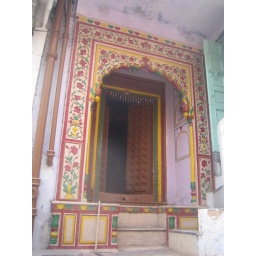
Old Delhi, near Jain Temple, door of house 3